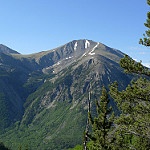
Label: mountain